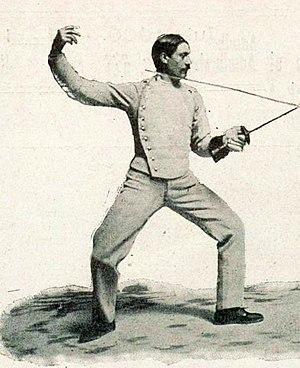
Lucien Mérignac, champion olympique de fleuret individuel maitre d'armes en 1900.
Louis Lucien Mérignac, né le 5 octobre 1873 à Paris 17ᵉ et mort le 1ᵉʳ mars 1941, était un escrimeur français de la fin du XIXᵉ siècle et du début du XXᵉ.